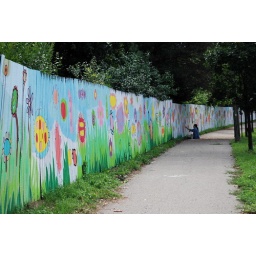
A colorful flower fence mural in Ann Arbor, Michigan.